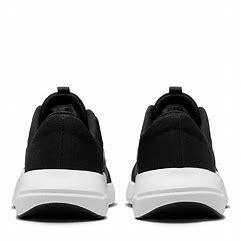
Brand: Nike
Model: In Season Tr 13